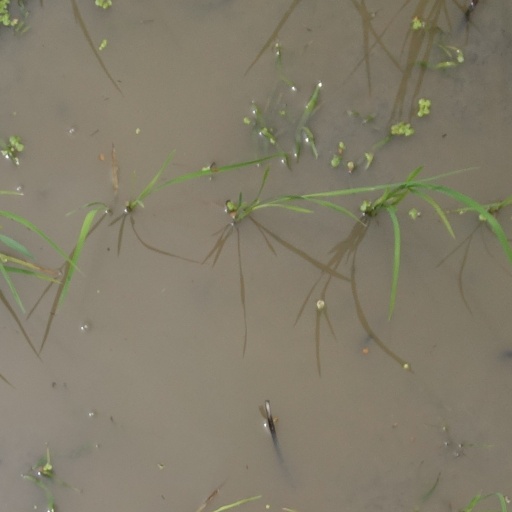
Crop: rice